V-1 flying bomb

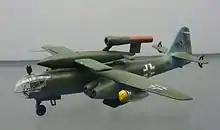
Model of an Arado Ar 234 carrying a V-1 at the Technikmuseum Speyer

Late in the war, several air-launched piloted V-1s, known as , were built, but these were never used in combat. Hanna Reitsch made some flights in the modified V-1 Fieseler when she was asked to find out why test pilots were unable to land it and had died as a result. She discovered, after simulated landing attempts at high altitude, where there was air space to recover, that the craft had an extremely high stall speed, and the previous pilots with little high-speed experience had attempted their approaches much too slowly. Her recommendation of much higher landing speeds was then introduced in training new volunteer pilots. It was for this that she was awarded the Iron Cross First Class The s were air-launched rather than fired from a catapult ramp.